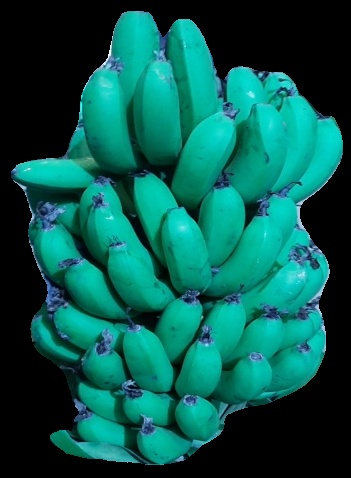
Variety: pachbale
Grade: grade2